Bicycle Lake

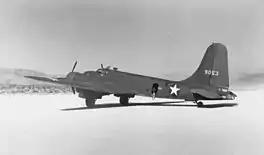
Douglas RB-23 of the USAAF photographed at Bicycle Lake (assigned to Muroc Lake Army Air Base

Bicycle Lake is a dry lake in the Mojave Desert of San Bernardino County, California, northeast of Barstow. The lake is approximately long and at its widest point.